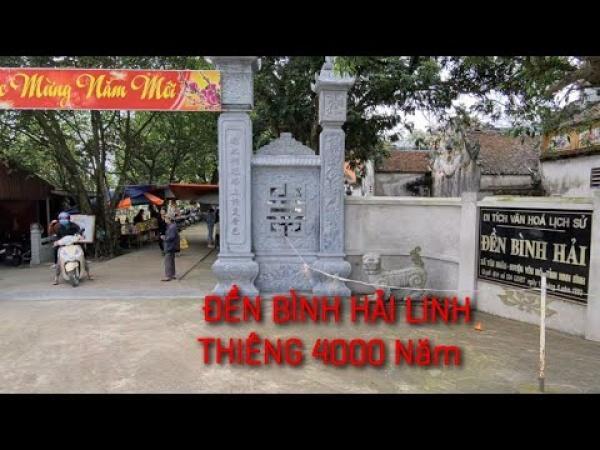
có một người đàn ông đang lái xe máy đi ra khỏi khu di tích lịch sử